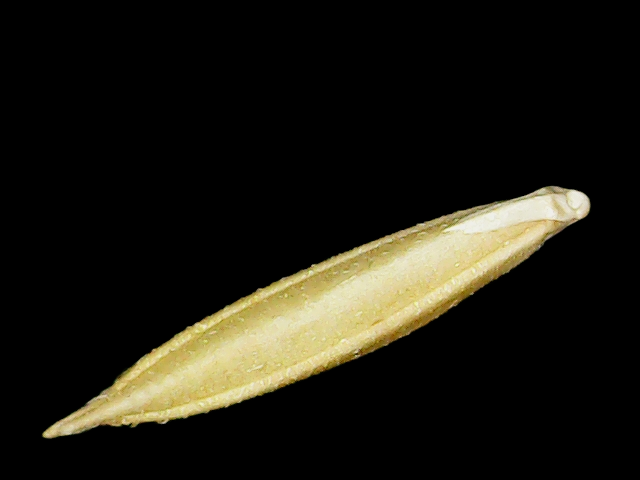
Rice variety: Binadhan25